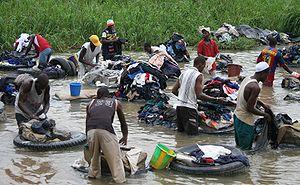
Abidjan est la plus grande ville de la Côte d'Ivoire. Ancienne capitale administrative et politique du pays jusqu'en 1983, date de son transfert à Yamoussoukro, elle est également la ville la plus peuplée de l'Afrique de l'Ouest francophone, et la deuxième plus grande ville et troisième plus grande agglomération au sein de la francophonie. Capitale économique ivoirienne, elle compte selon les autorités du pays, en 2014, 4 707 000 habitants soit 21 % de la population du pays, tandis qu'elle représenterait 60 % du produit intérieur brut du pays. Seule Lagos, l'ancienne capitale du Nigeria la dépasse en nombre d'habitants dans cette région. Considérée comme le carrefour culturel ouest-africain, Abidjan connaît une forte croissance caractérisée par une forte industrialisation et une urbanisation galopante. Malgré la perte de son statut officiel de capitale de la Côte d'Ivoire, elle reste de facto le siège de la plupart des institutions administratives et politiques nationales du pays, et continue de jouer le premier rôle dans la vie politique ivoirienne.
La lessive désigne le lavage des vêtements et autres textiles. Les processus de lavage sont souvent effectués dans une pièce réservée à cet effet ; dans un espace public on a parlé de buerie, de laverie ou de lavoir. Dans une maison individuelle, on parle de buanderie. Un immeuble d'habitation ou une résidence étudiante peut avoir une buanderie commune telle, une tvättstuga. Une entreprise autonome est appelée laverie automatique. Le matériel qui est lavé ou a été lavé, est également généralement appelé « lessive ».